Circle of Atonement

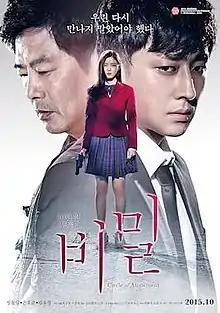
Theatrical release poster

Circle of Atonement is a 2015 South Korean mystery drama film starring Sung Dong-il, Son Ho-jun and Kim Yoo-jung, and directed by Park Eun-gyoung and Lee Dong-ha.